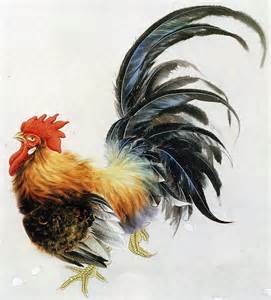
Label: chicken